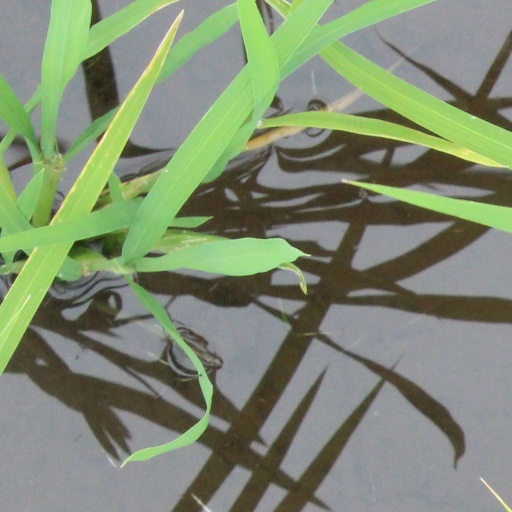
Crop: rice